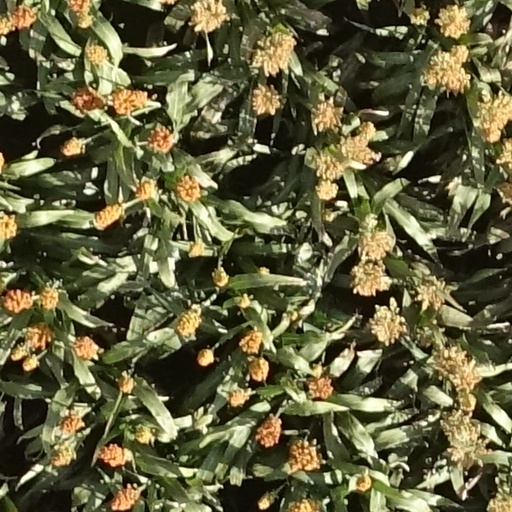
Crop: sorghum